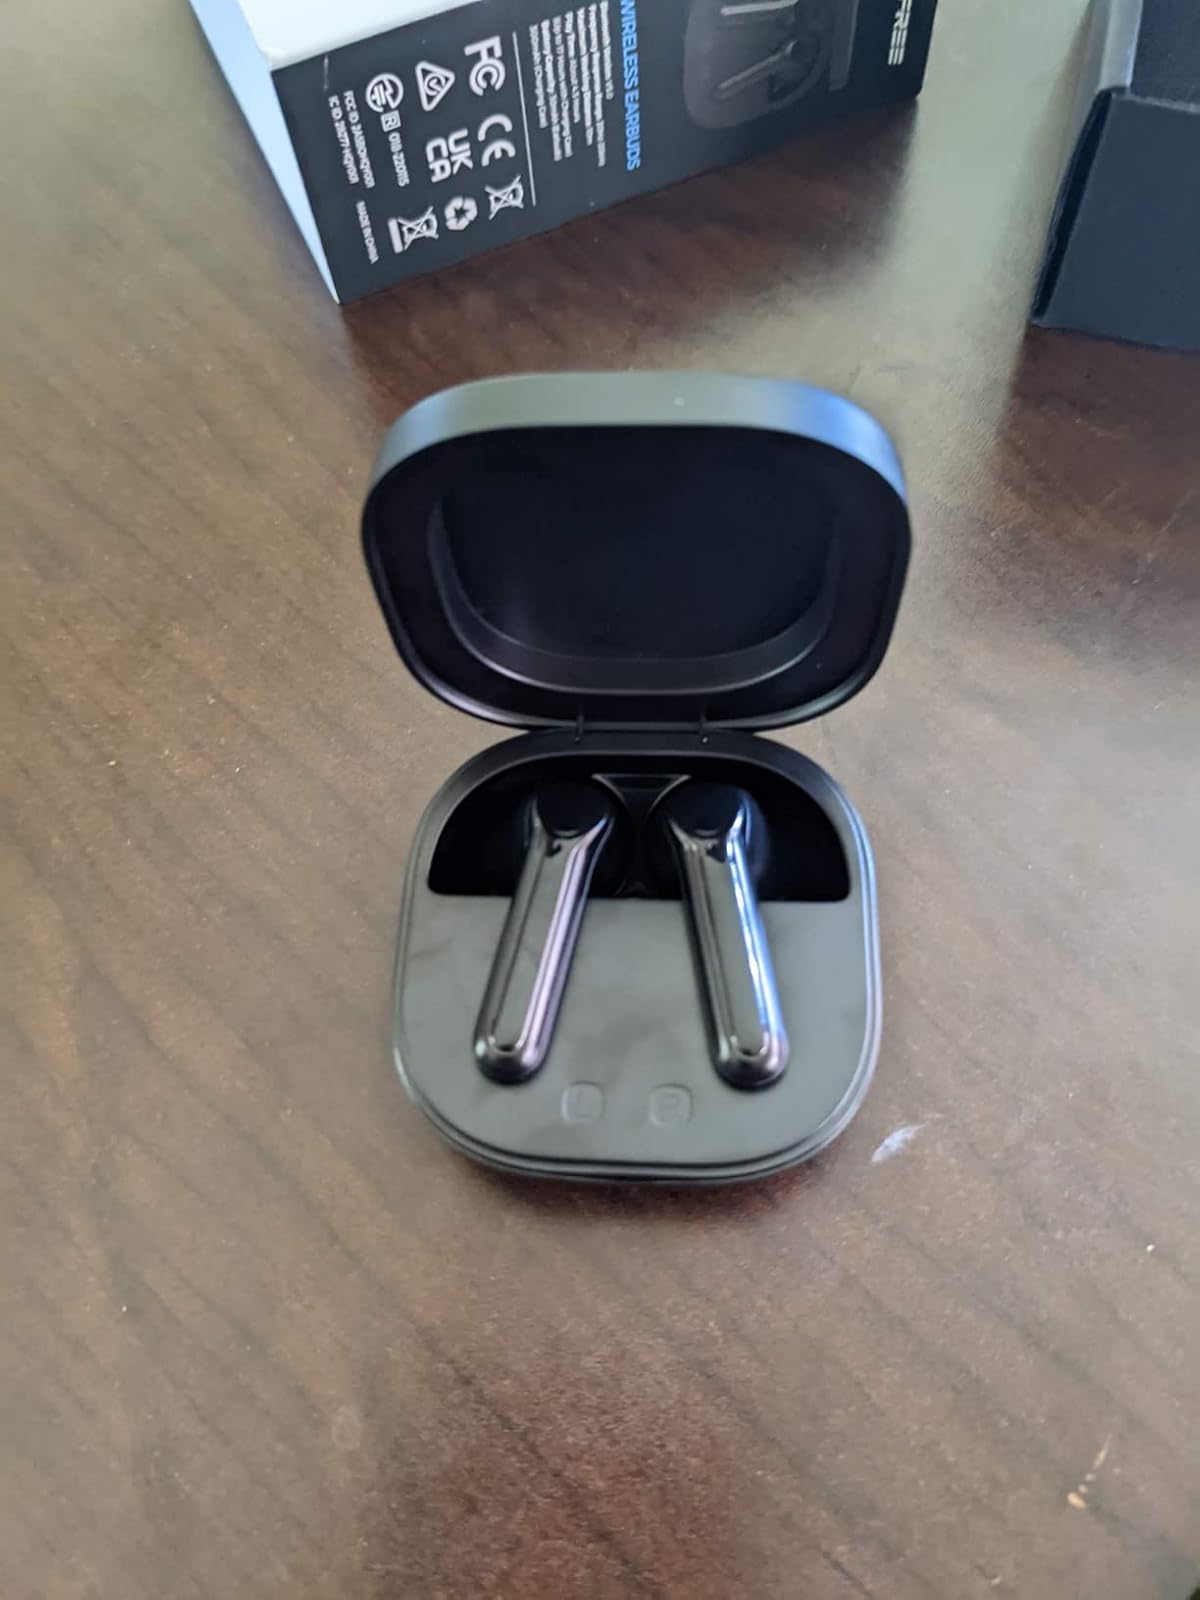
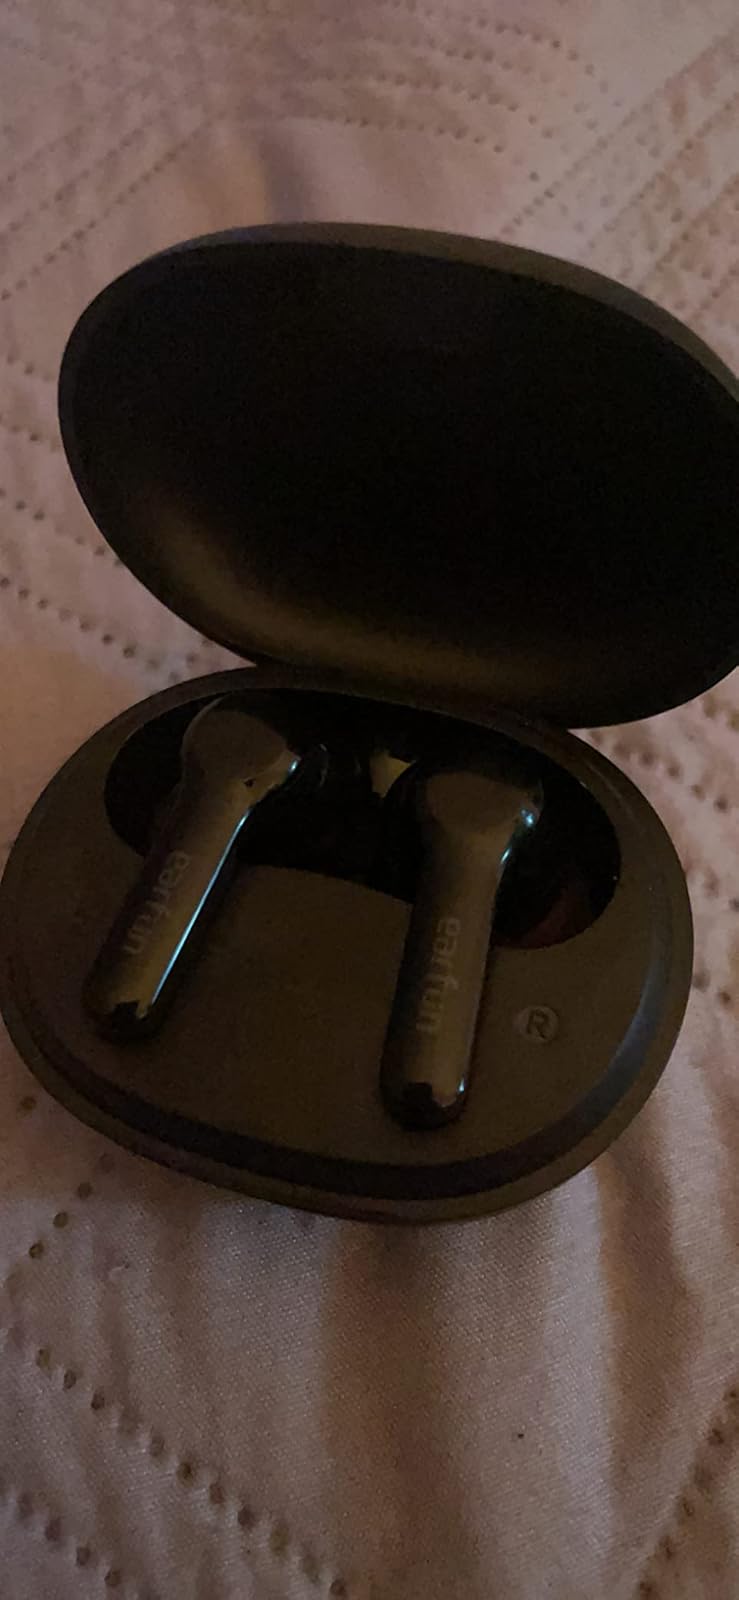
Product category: earbuds
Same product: no